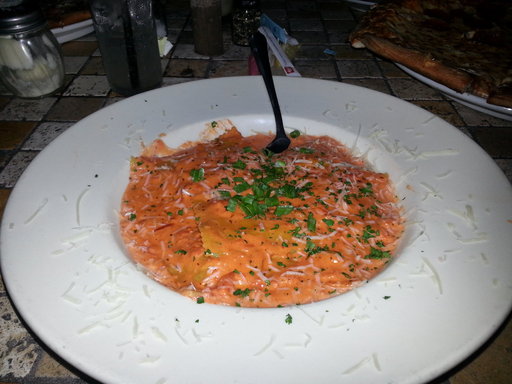
Label: ravioli